William Fessenden Allen

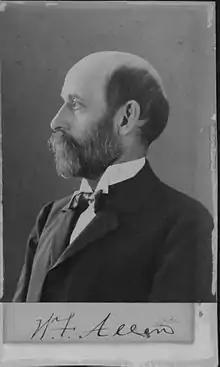

William Fessenden Allen (1831–1906) was an American businessman in the Kingdom of Hawaii and Republic of Hawaii.